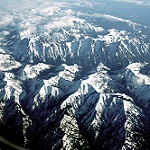
Label: mountain